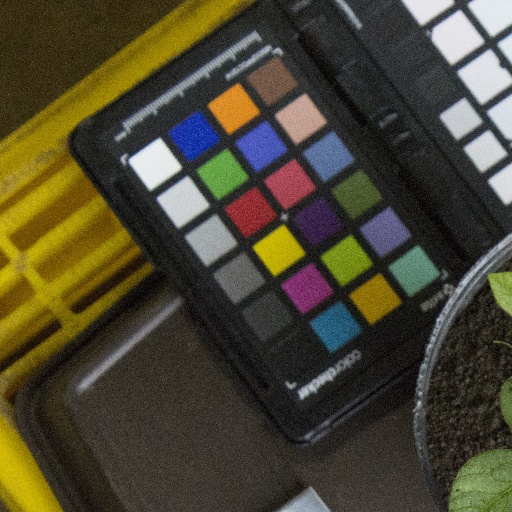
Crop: soybean